Rudolf von Seitz

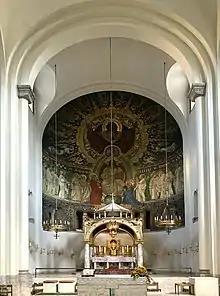
Seitz's fresco in St. Anna im Lehel depicting the Holy Trinity, Mary (right), her mother Anna (left), and the apostles.

Richard Wagner asked Seitz to design "characterful, poetic and simple" costumes for the 1882 premiere of Parsifal. Seitz's spent a year on the designs, but they were ultimately rejected by Wagner as "too bejewelled or too reminiscent of ballet and masquerade".